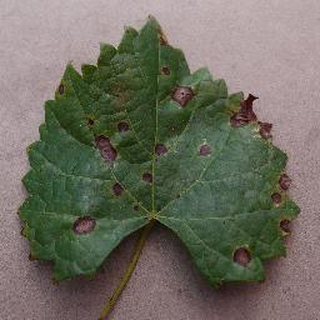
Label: grape_black_rot